Scenery Hill Historic District

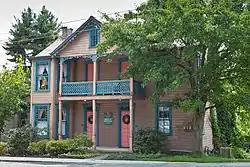
Zephania Riggles House of Entertainment (ca. 1820), Scenery Hill

The Scenery Hill Historic District is a historic district that is located in Scenery Hill, Pennsylvania. It was listed on the National Register of Historic Places in 1996.